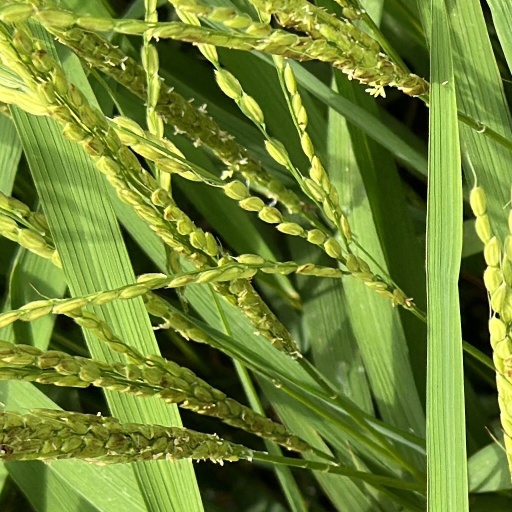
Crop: rice